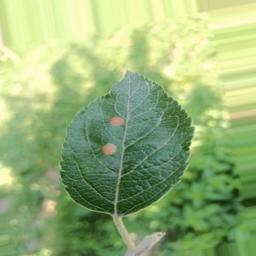
Label: Alternaria